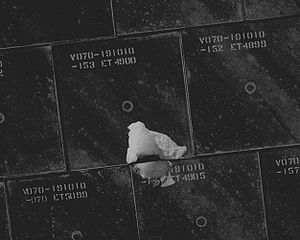
STS-118 / Missionen
STS-118 var Endeavour 20. rumfærge-mission.